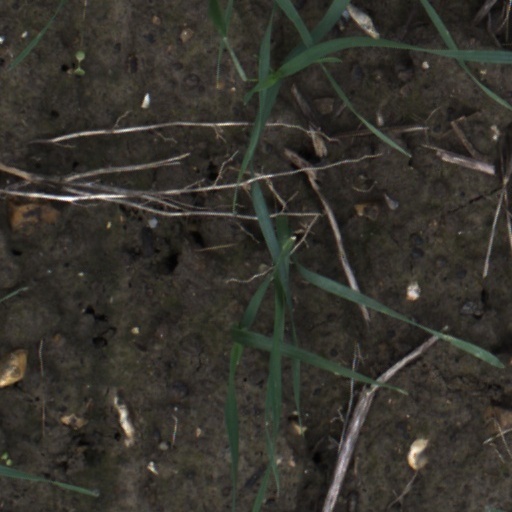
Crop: wheat